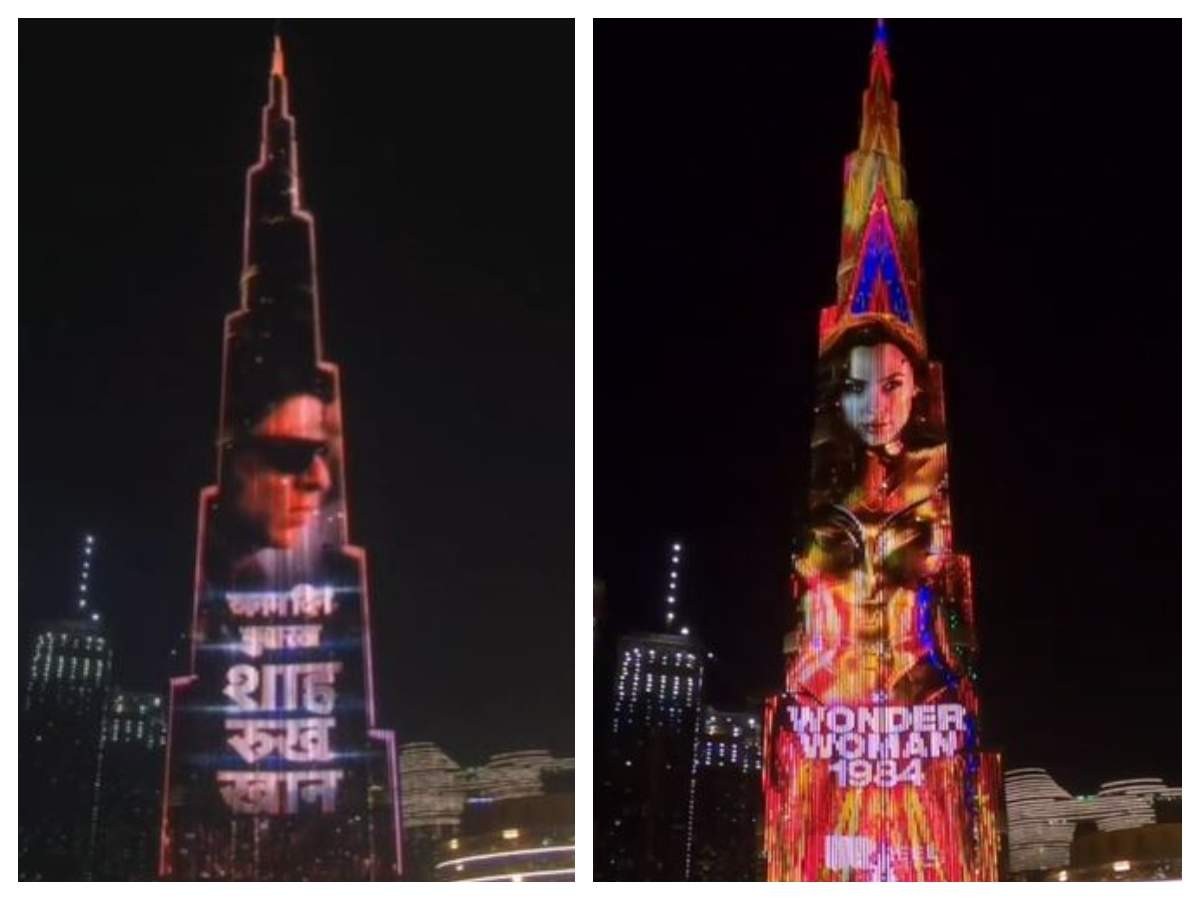
Landmark: Burj Khalifa